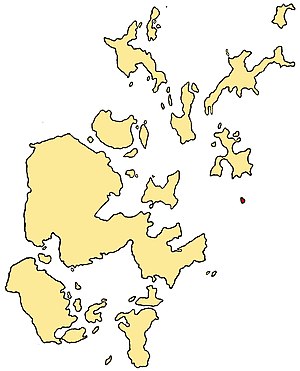
Auskerry
Auskerry markeret med rødt
Auskerry er en lille ø på den østlige del af Orkneyøerne. Navnet Auskerry Østre skær kommer fra det gamle nordiske, norrøne sprog. 2001 flyttede en familie på fem til øen. De renoverede et ældre hus og lever af at passe øens får.